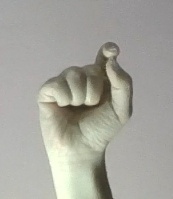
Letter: fa